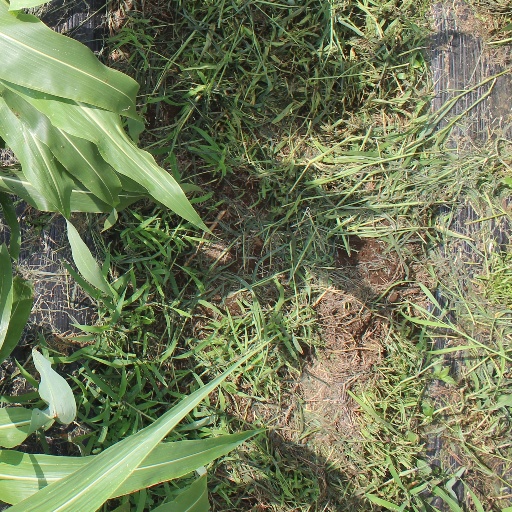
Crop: sorghum